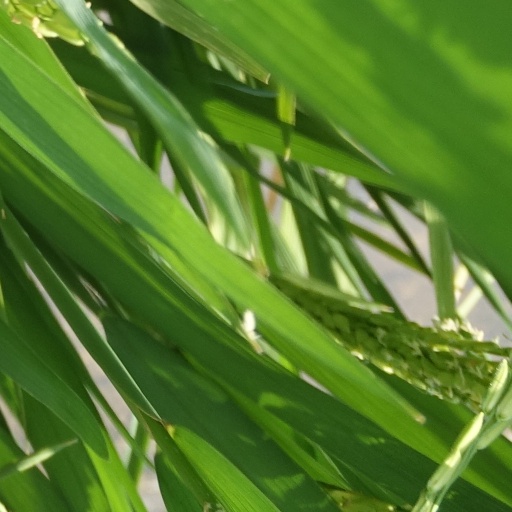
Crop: rice